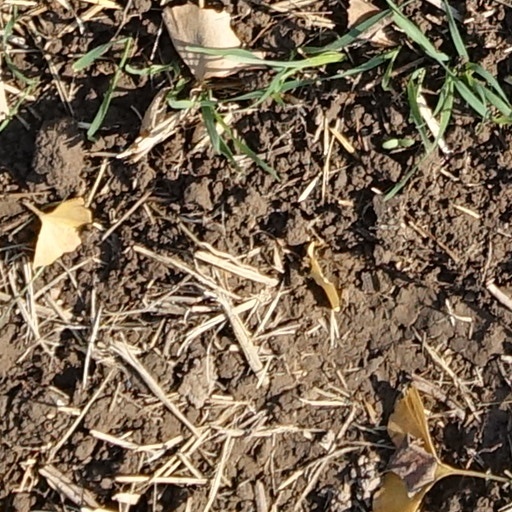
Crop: wheat